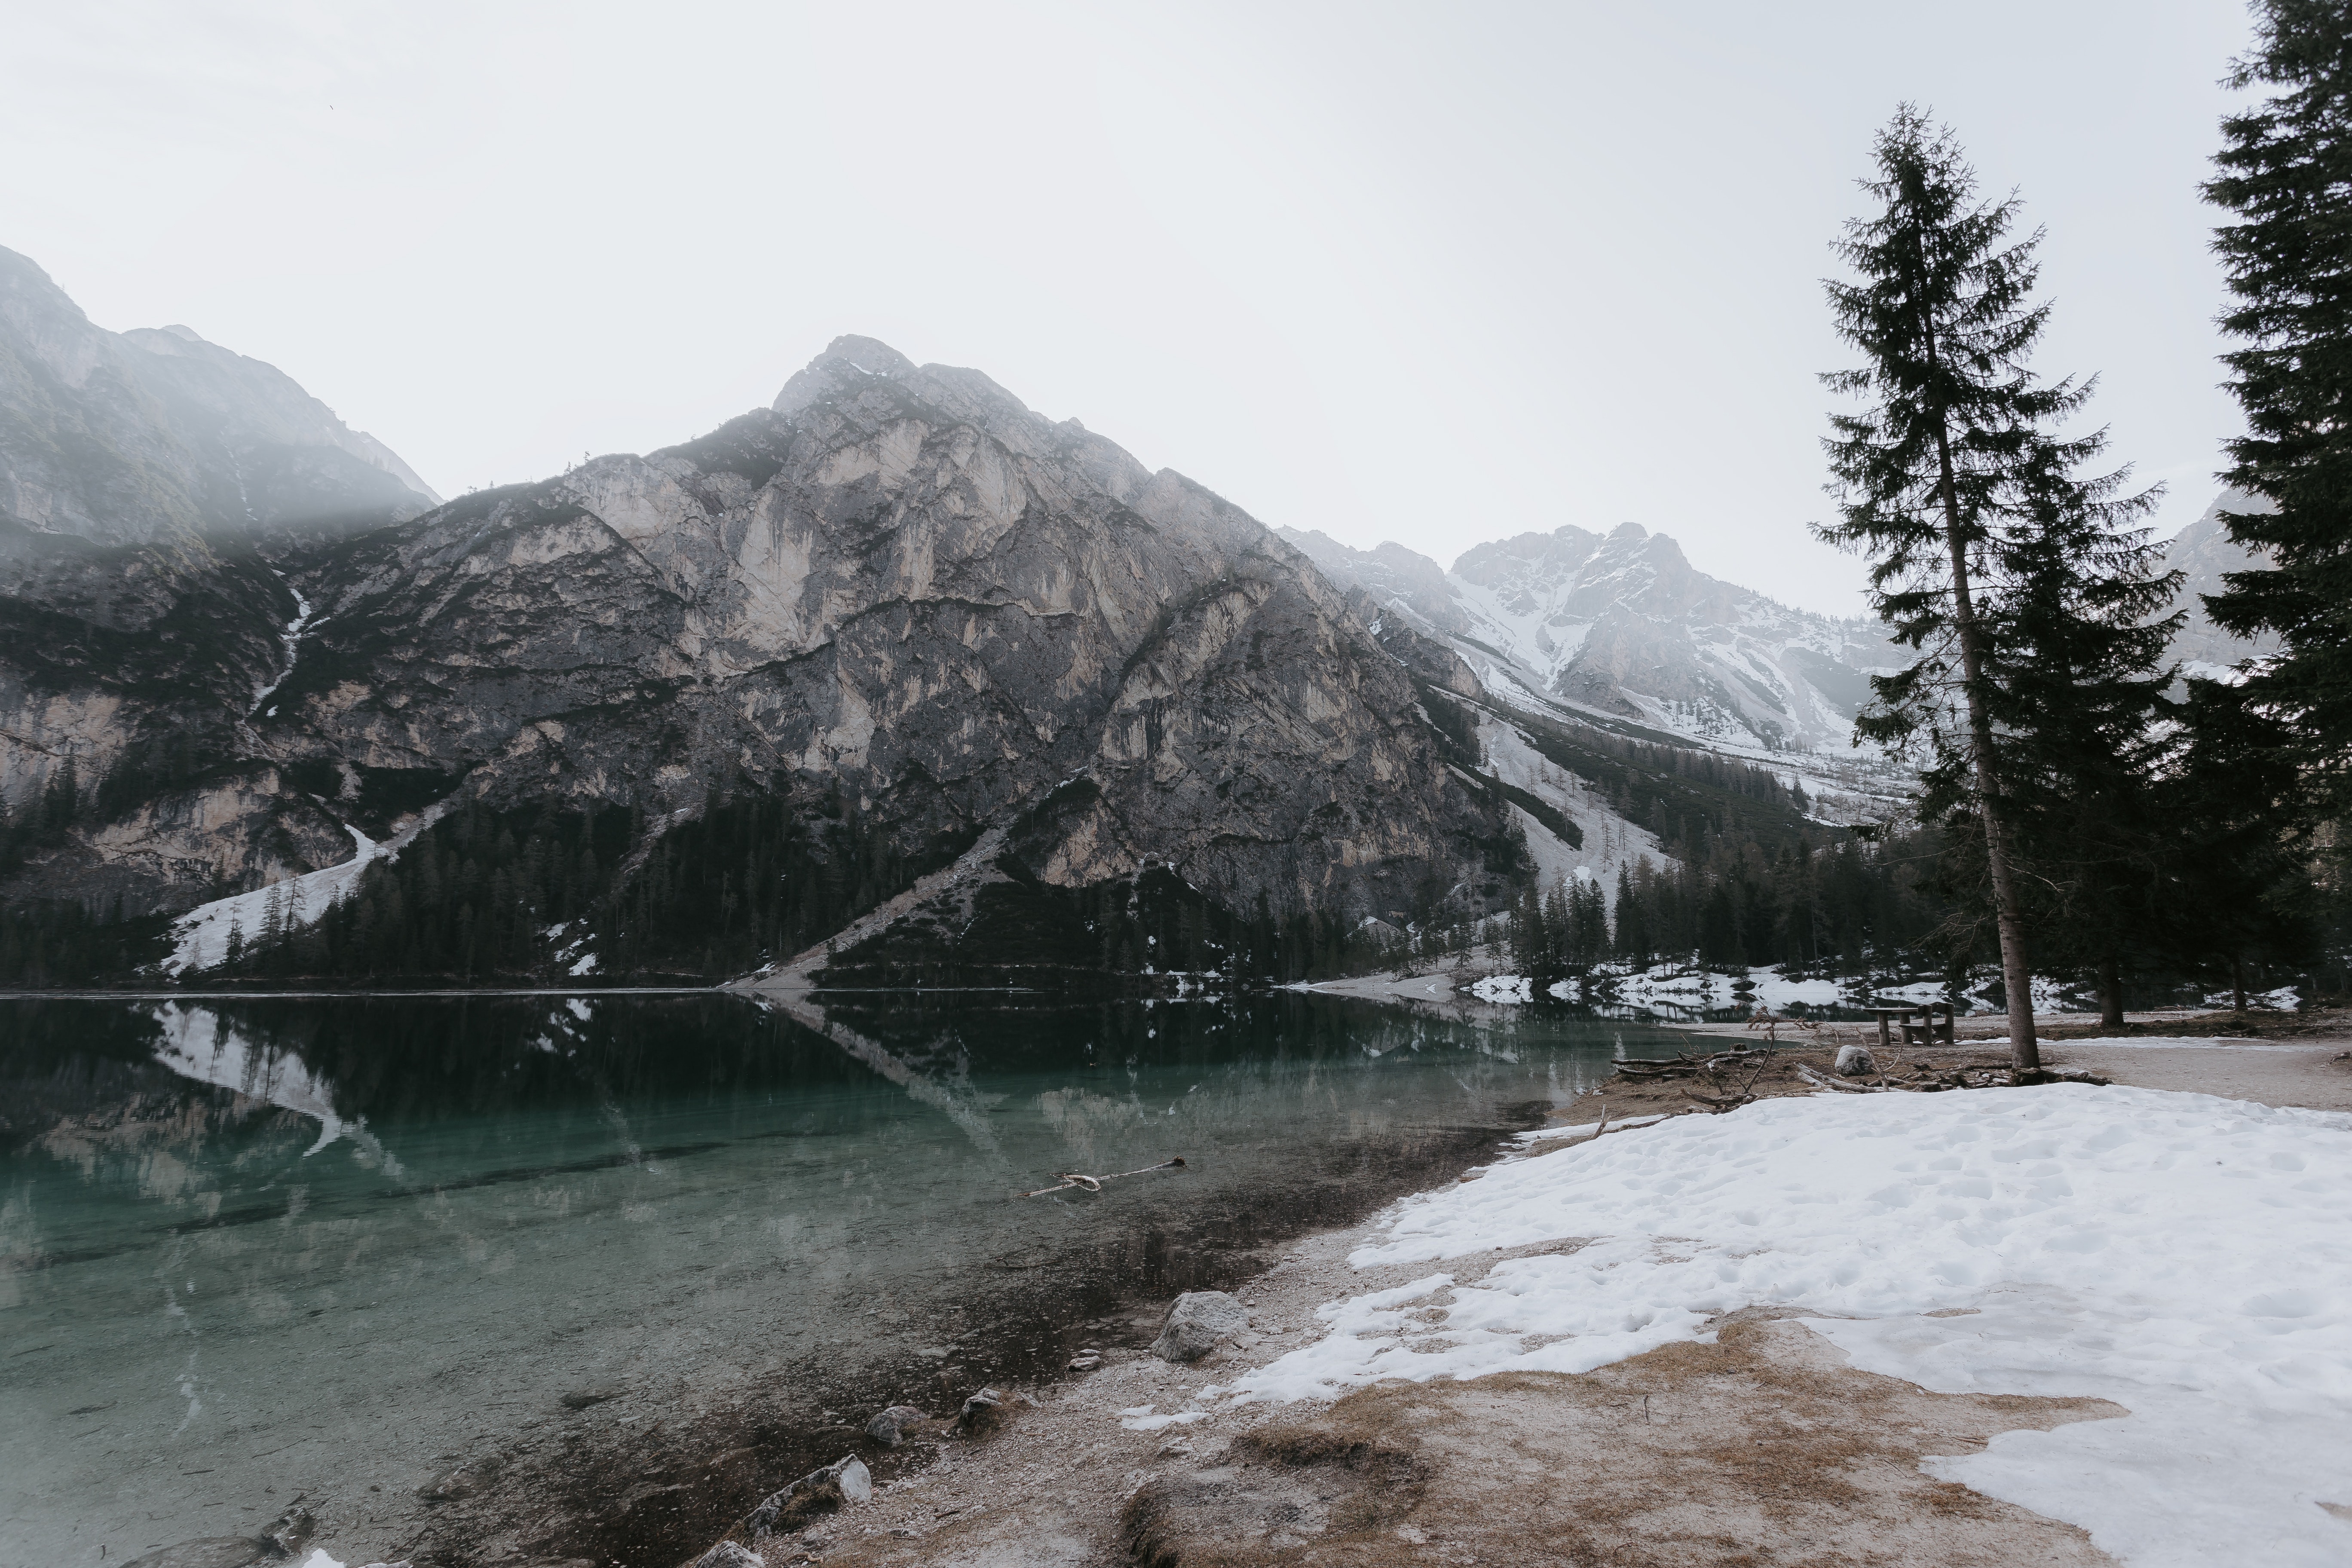
mountainous landforms, mountain, snow, mountain range, winter, wilderness, alps, highland, geological phenomenon, natural landscape, hill station, moraine, tree, valley, ridge, freezing, glacial landform, massif, mountain pass, hill, ice, mount scenery, lake, fell, cirque, terrain, river, landscape, road, bank, glacial lake, national park, pine family, summit, glacier